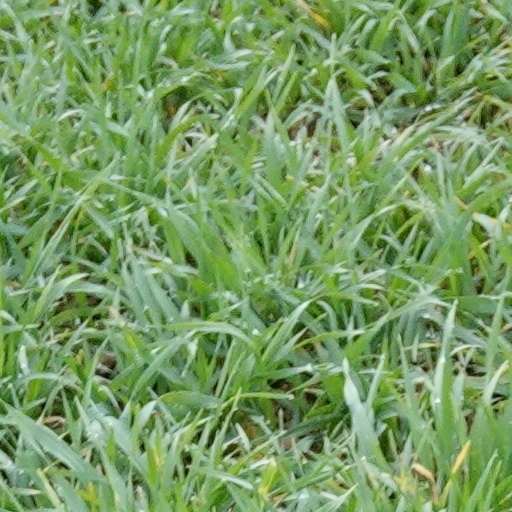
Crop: wheat